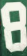
Number: 8